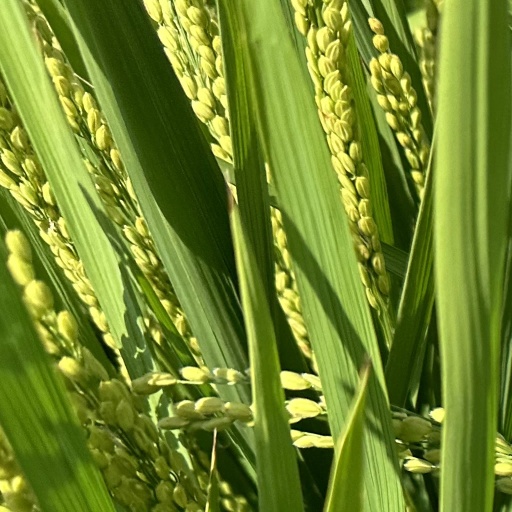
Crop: rice